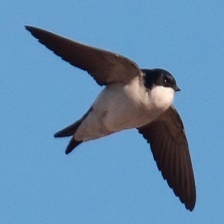
Species: COMMON HOUSE MARTIN
Scientific name: DELICHON URBICUM